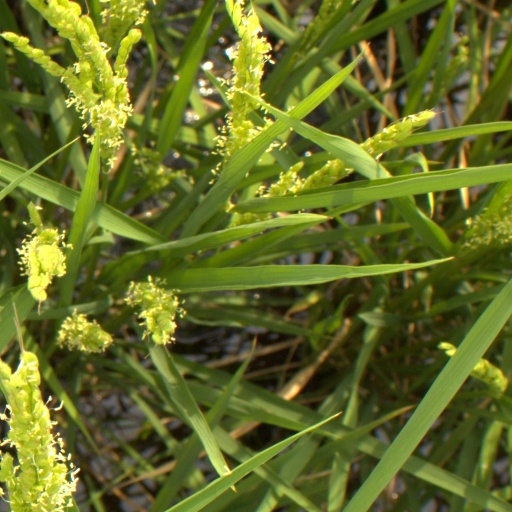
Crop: rice